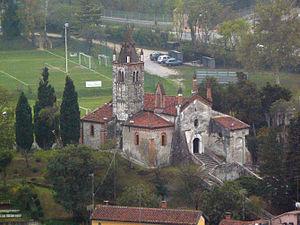
Veillane, est une commune de la ville métropolitaine de Turin, dans le Piémont, en Italie.